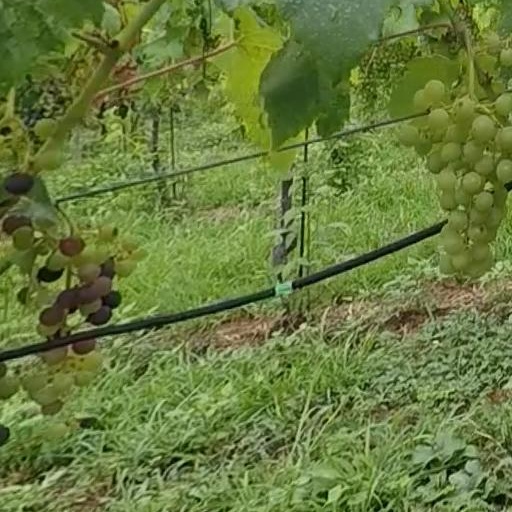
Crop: grape